COVID-19 pandemic in Texas

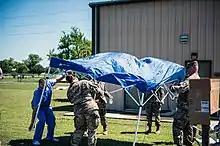
Texas National Guard personnel setting up a mobile testing station

On March 26, the cumulative number of confirmed cases in Texas exceeded 1,000, and Abbott mandated visitors flying from Connecticut, New Jersey, New York, and New Orleans, Louisiana, to self-quarantine for 14 days. A team of researchers at the University of Texas at Austin projected that the healthcare capacity of Greater Austin would be exceeded if "extensive social distancing measures" were not implemented. Their findings indicadte that a 90 percent compliance scenario would maintain hospitalizations within capacity through August 17.